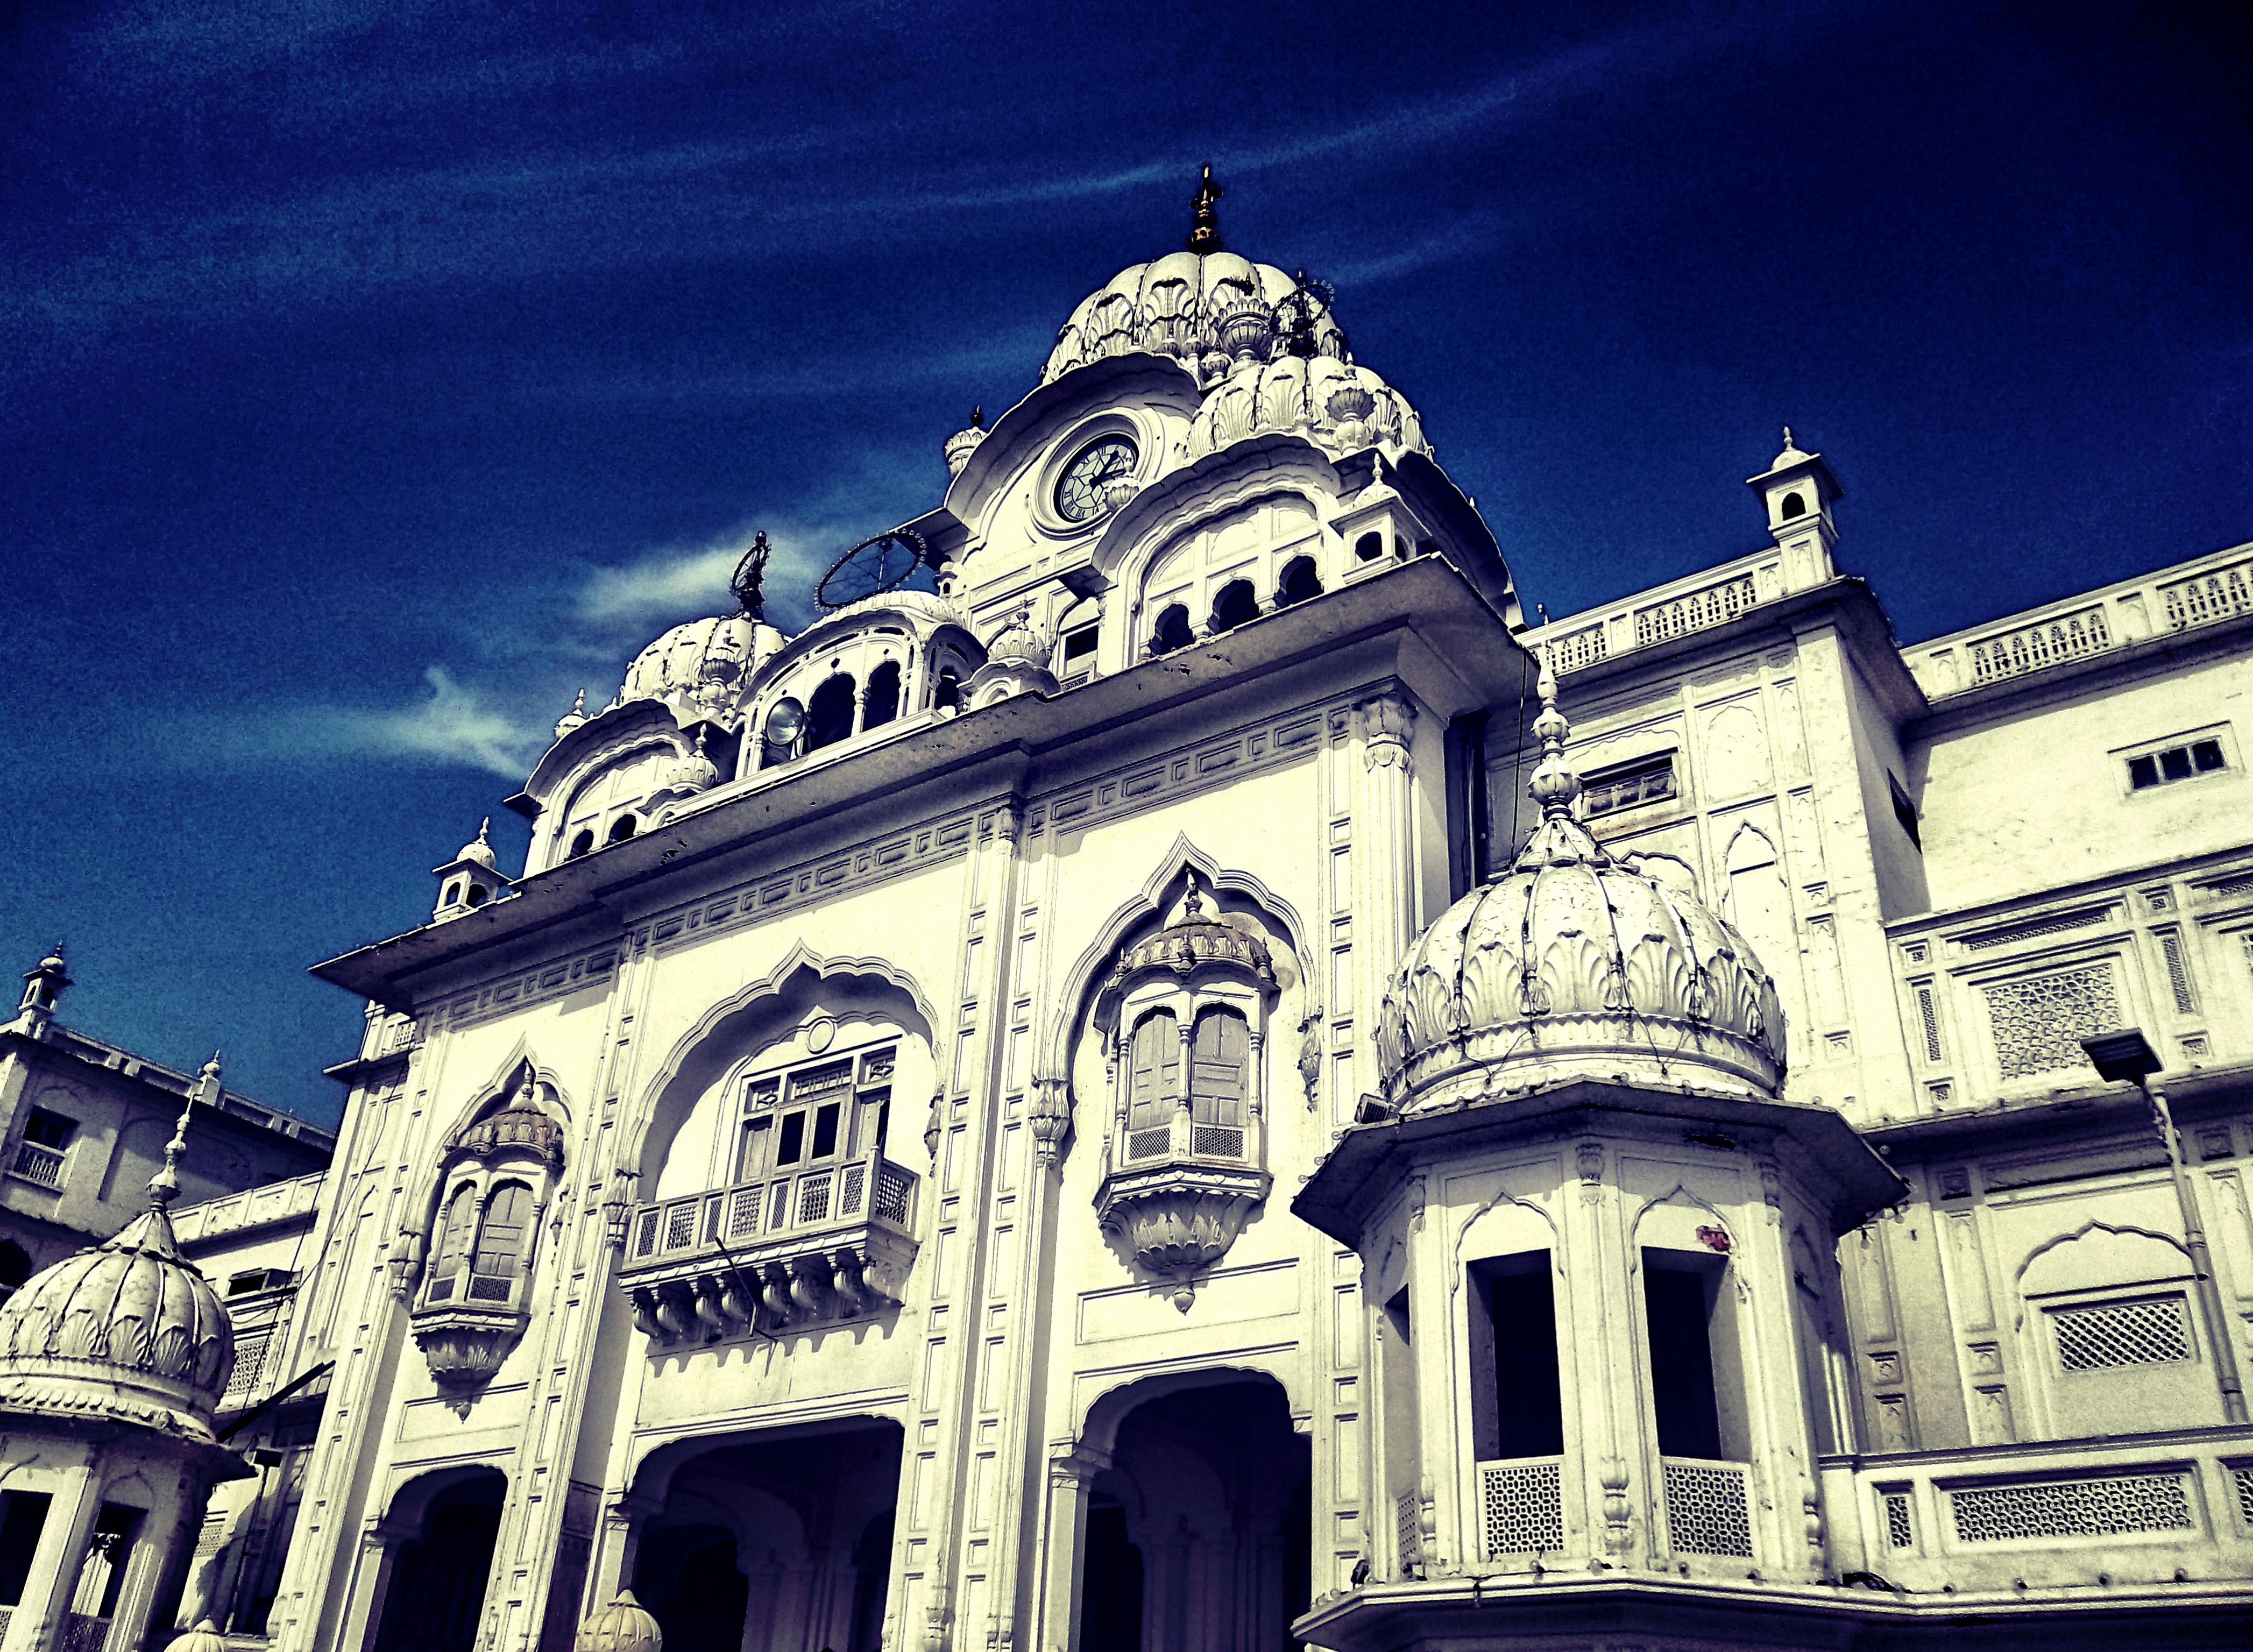
sky, landmark, architecture, classical architecture, cloud, building, daytime, facade, town, urban area, house, metropolis, city, tree, arch, night, basilica, place of worship, synagogue, church, tourist attraction, meteorological phenomenon, tourism, opera house, historic site, palace, mansion